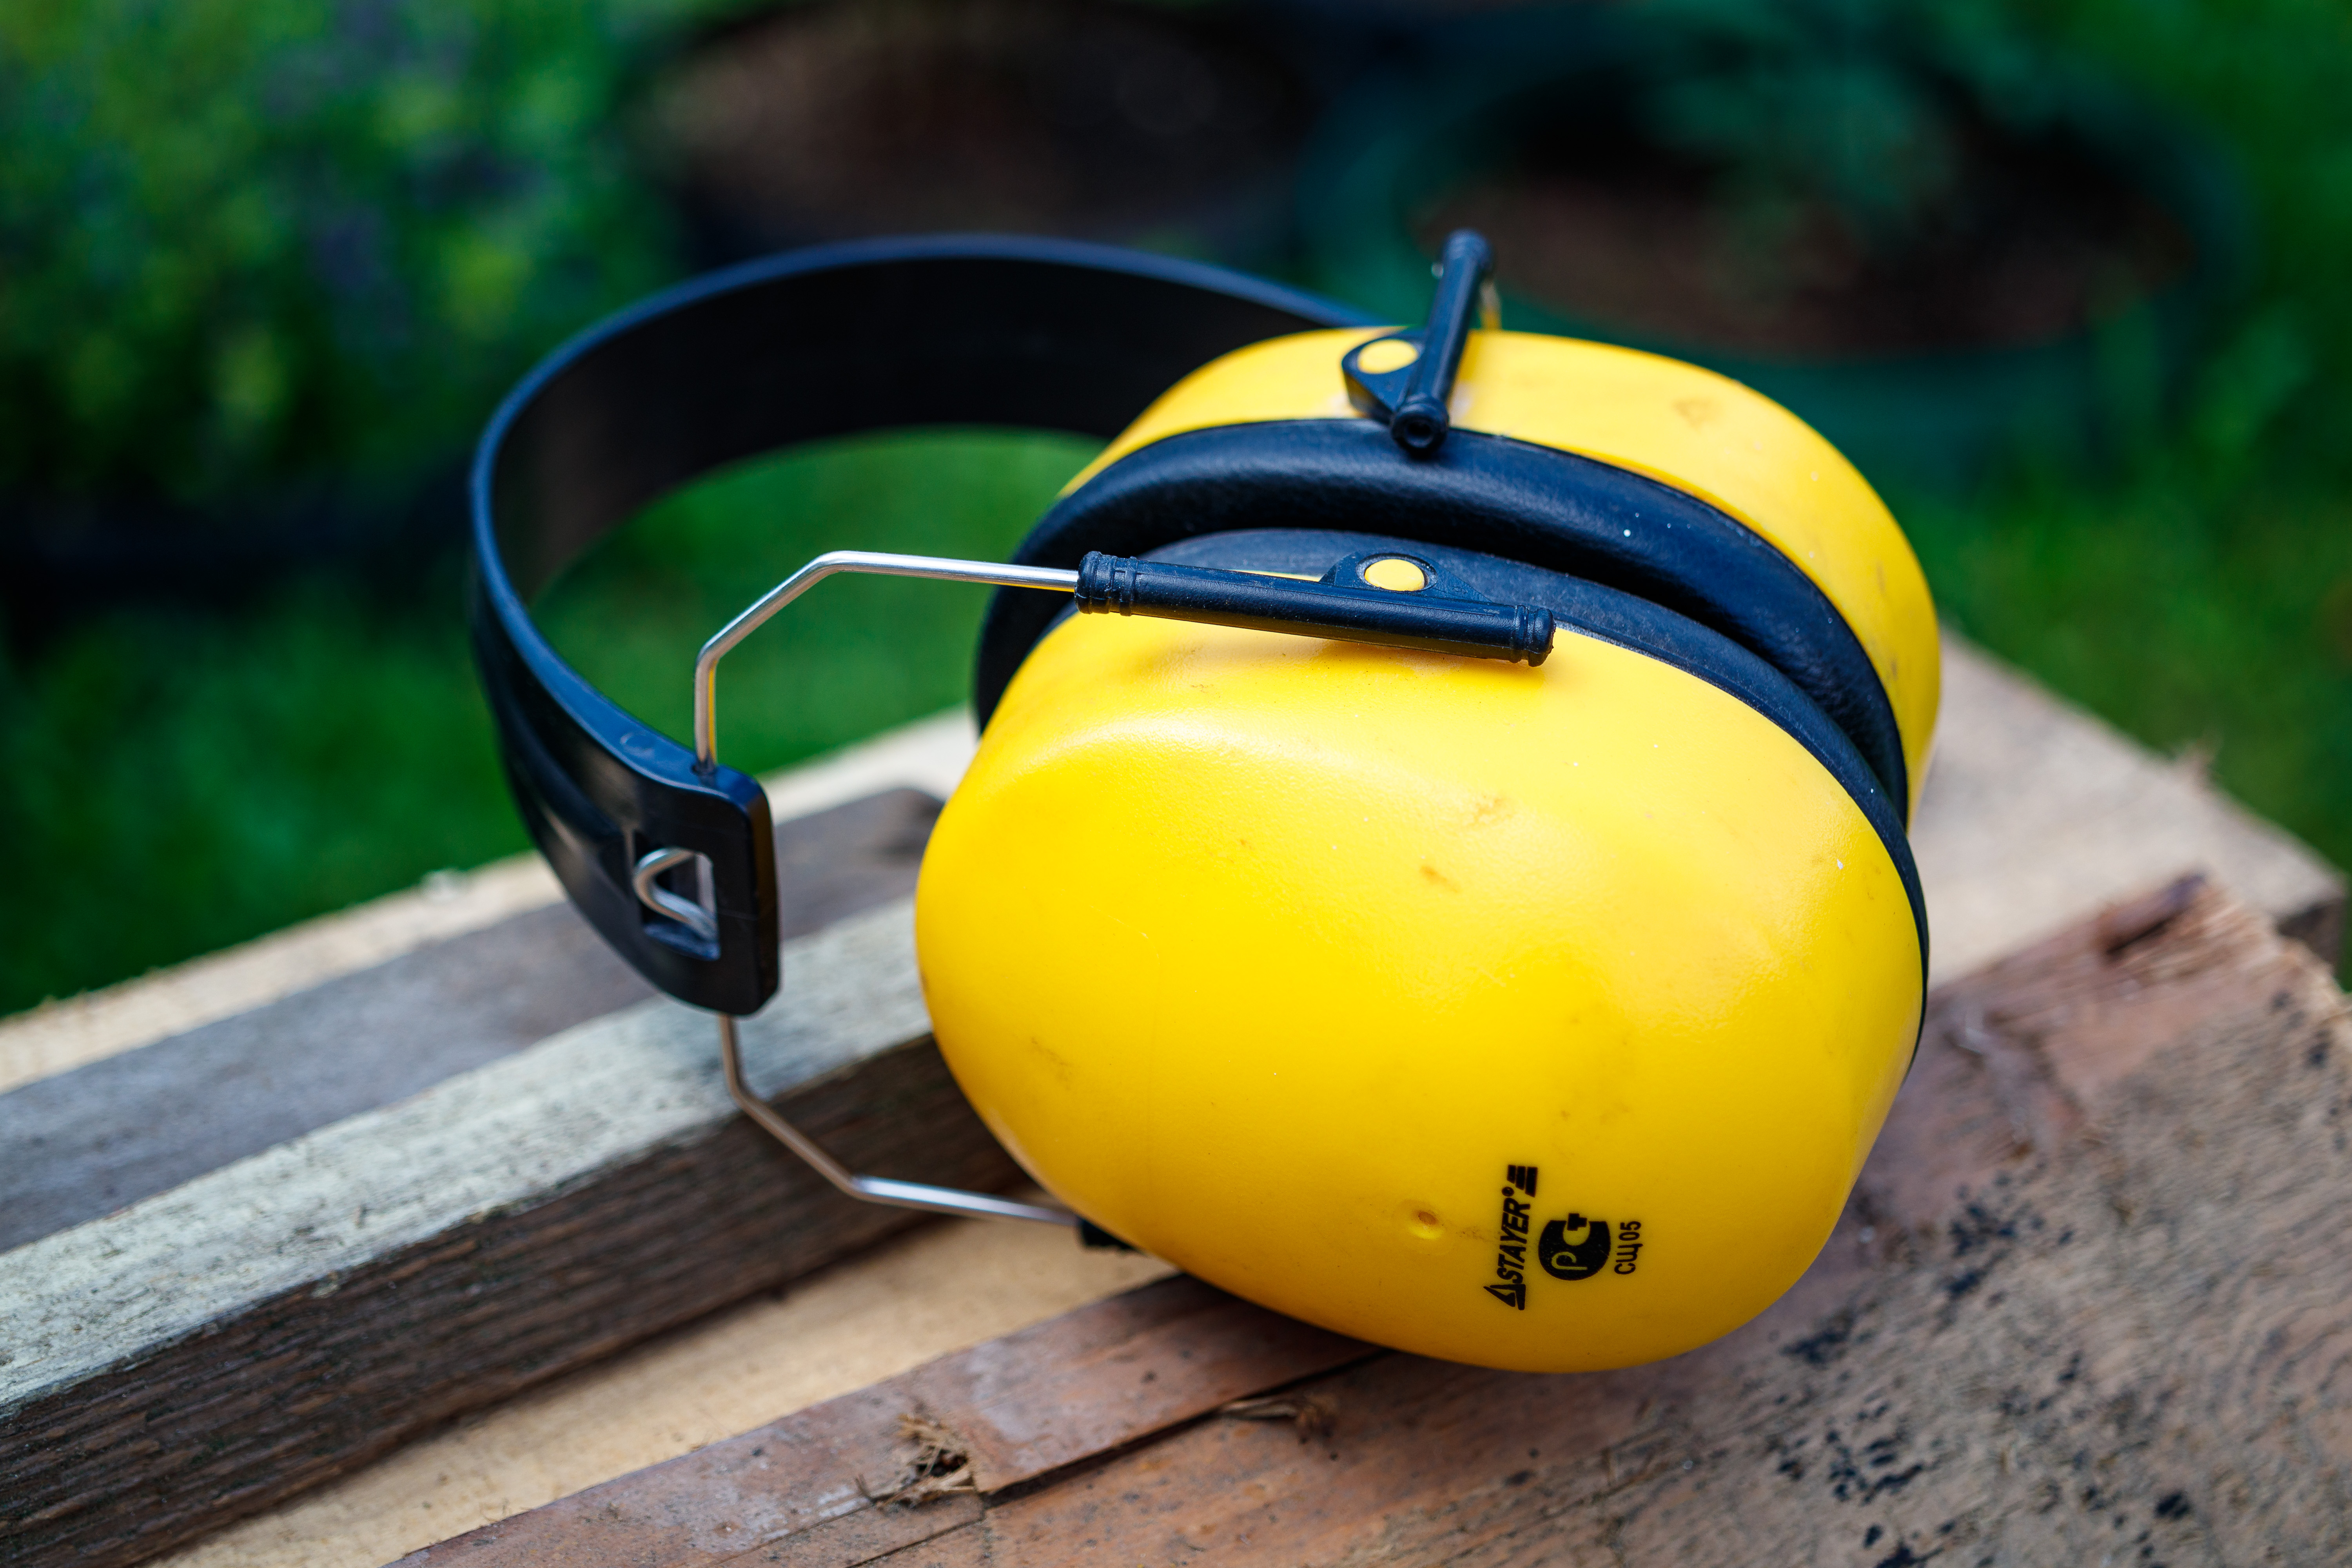
earplugs, noise canceling, headphones, instrument, equipment, safety, construction, protection, noise, work clothes, yellow, sound, silence, health, personal protective equipment, plastic, still life photography